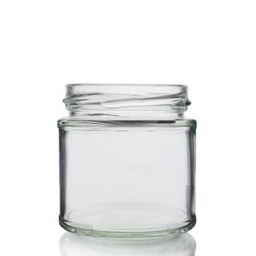
Label: glass